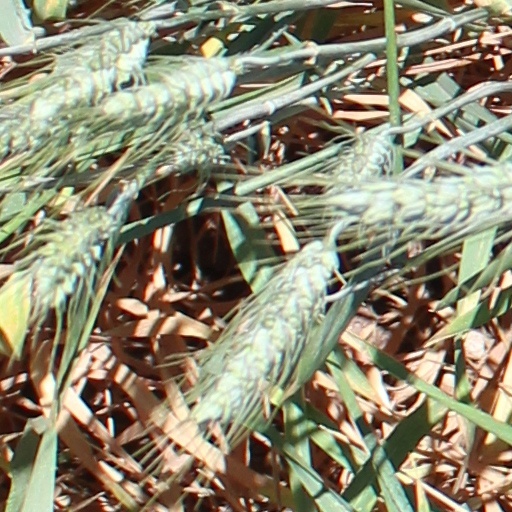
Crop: wheat